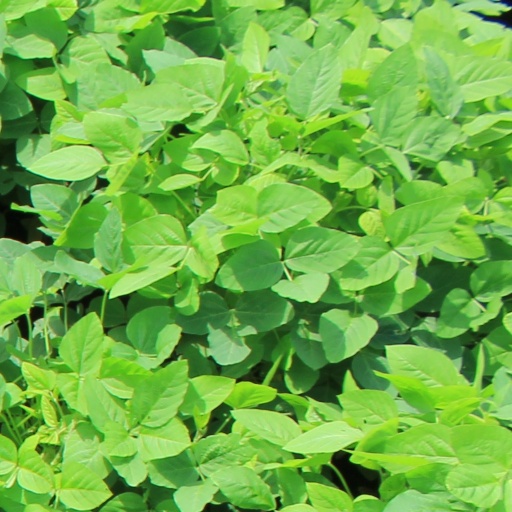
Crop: soybean